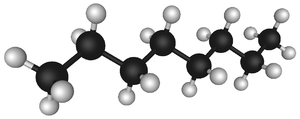
Un hydrocarbure est un composé organique constitué exclusivement d'atomes de carbone et d'hydrogène. Sa formule brute est donc de la forme : CₙHₘ, n et m étant deux nombres entiers naturels.